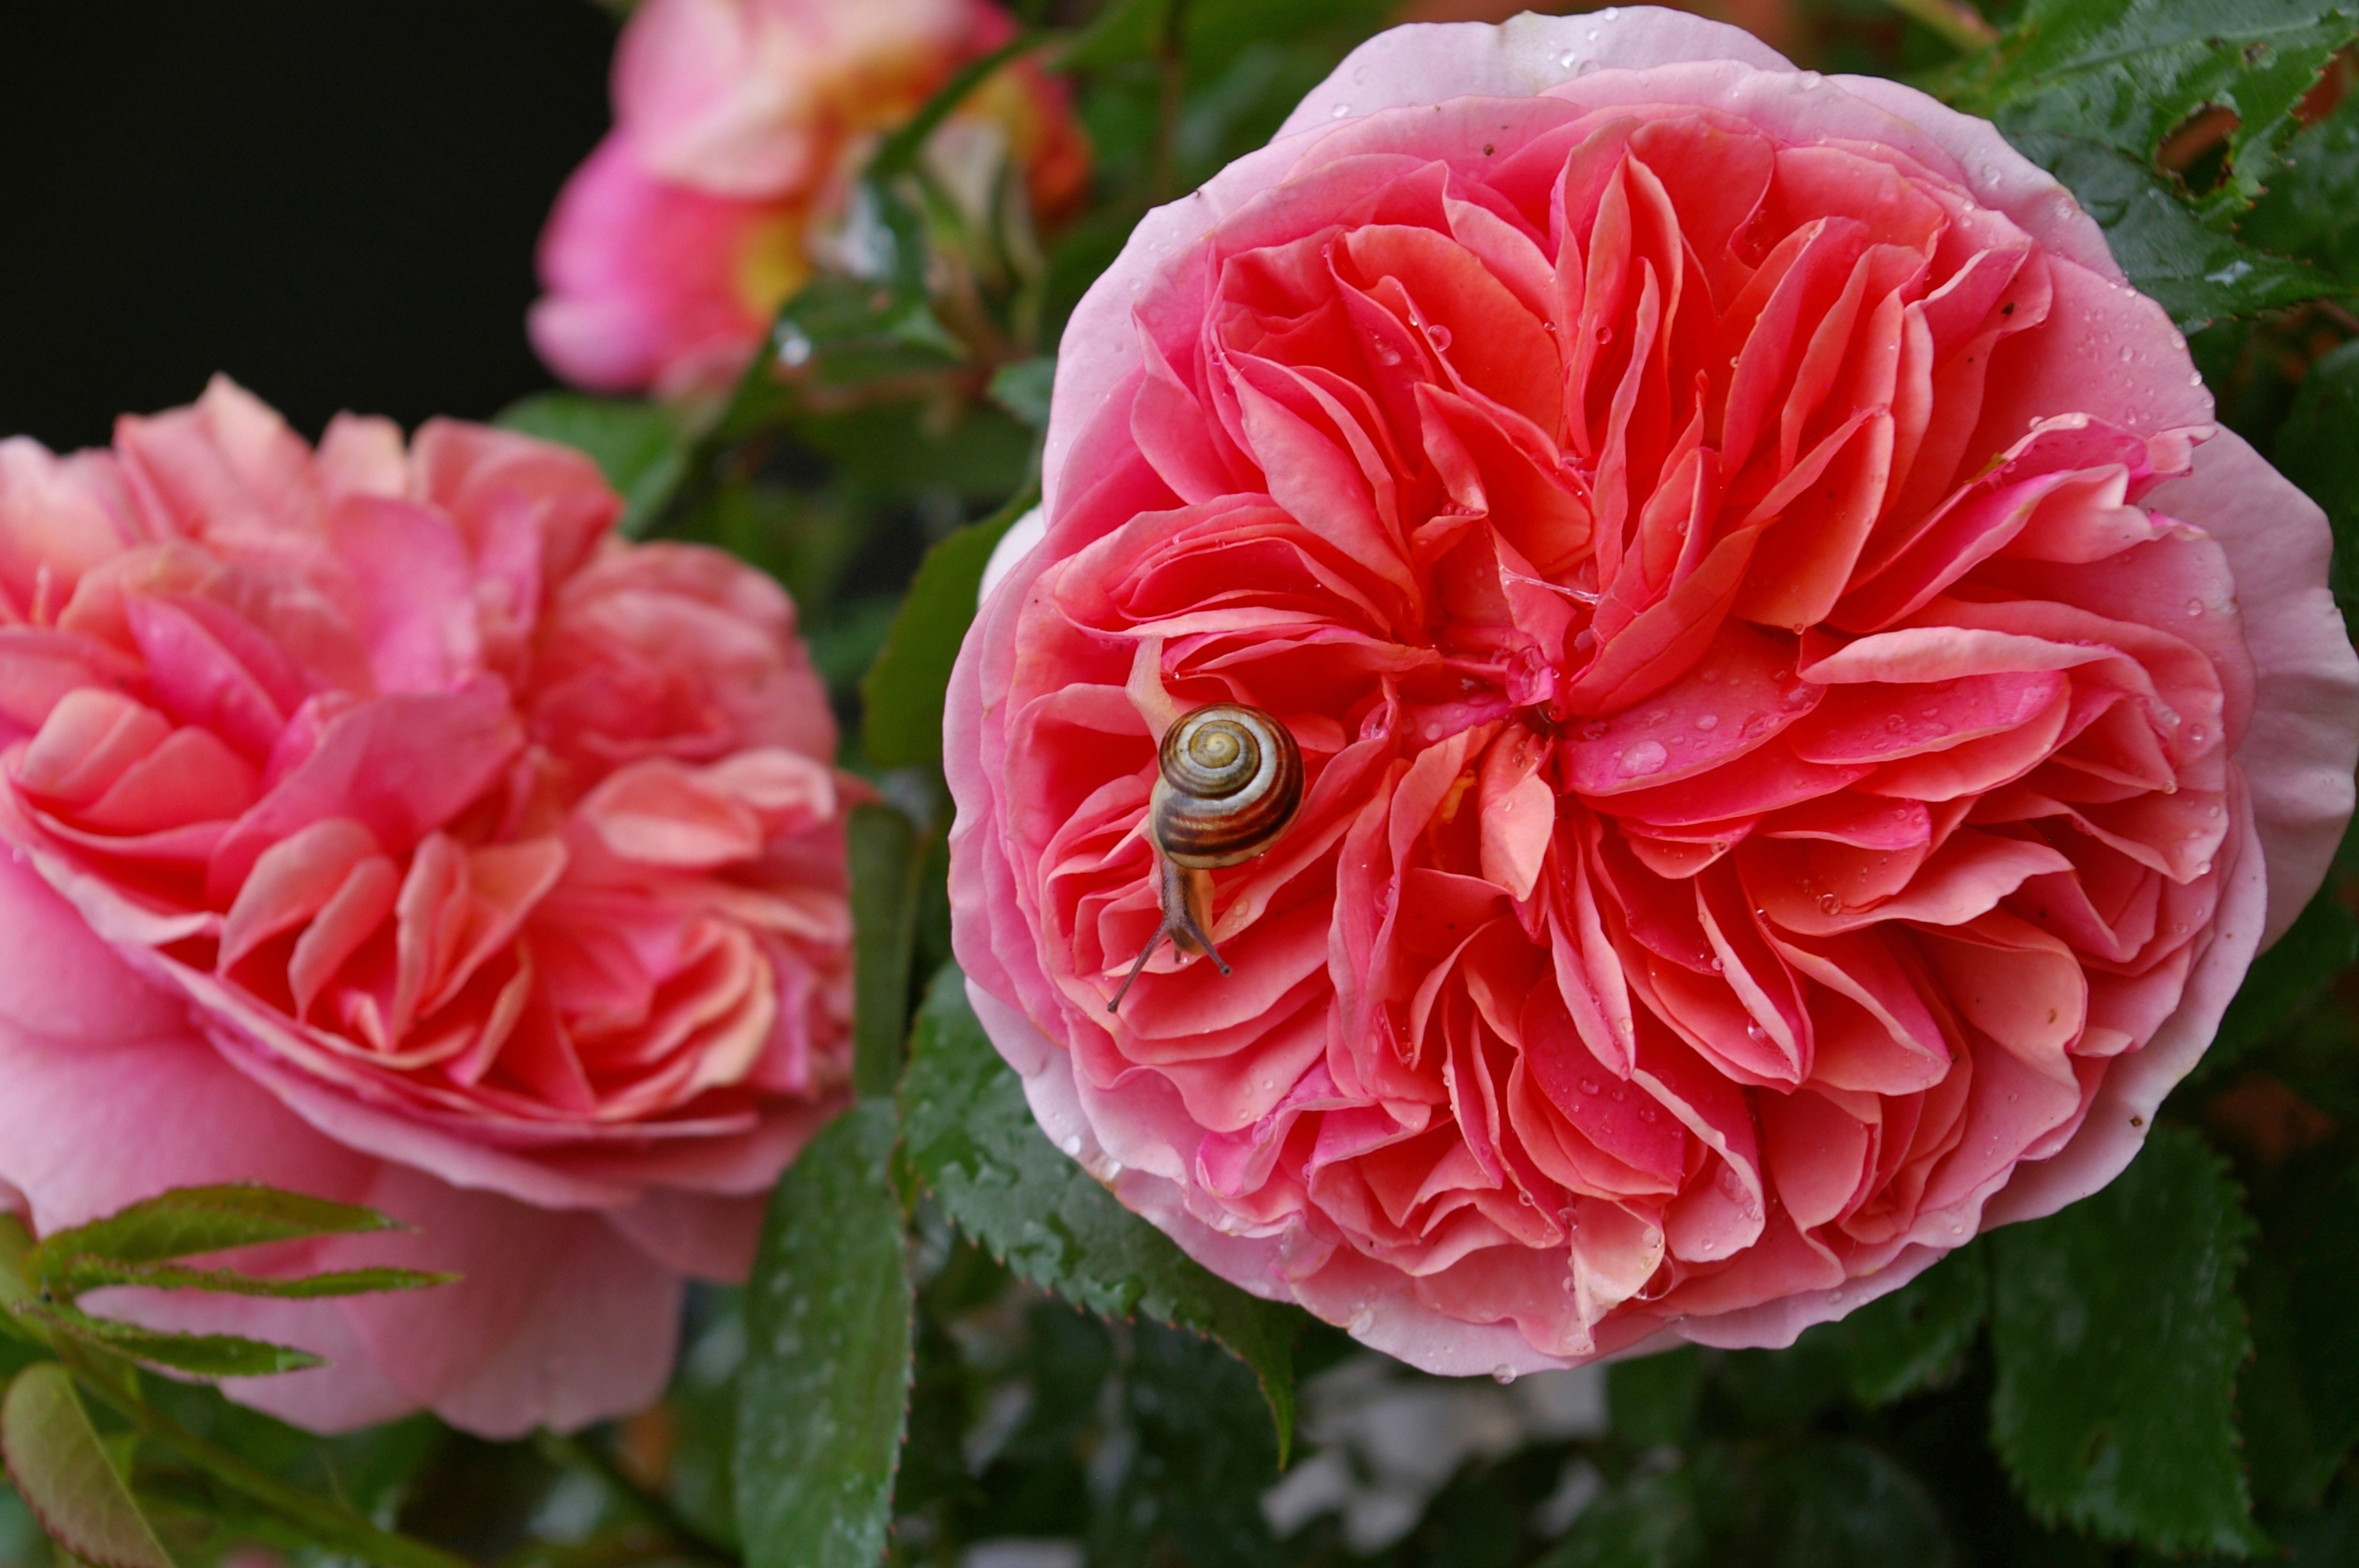
nature, blossom, plant, flower, petal, bloom, summer, rose, garden, pink, snail, petals, beauty, floribunda, fragrance, spur, rose bloom, flowering plant, garden roses, rose family, land plant, rosa centifolia, abraham darby